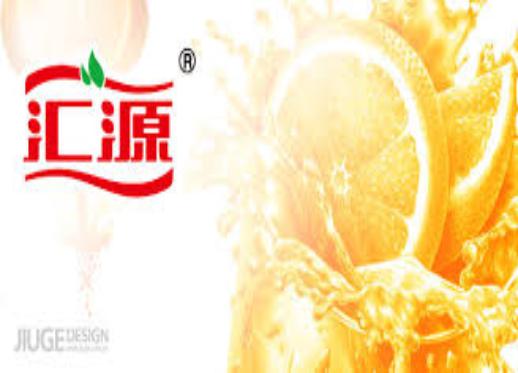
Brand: Huiyuan
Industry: Food